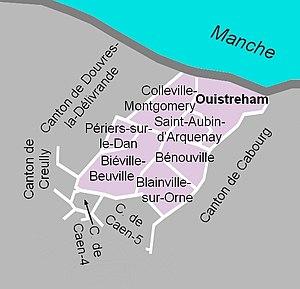
Carte du canton d'Ouistreham en 2012.
Le canton d'Ouistreham est une division administrative française située dans le département du Calvados et la région Normandie. À la suite du redécoupage cantonal de 2014, les limites territoriales du canton sont remaniées. Le nombre de communes du canton passe de 7 à 11.